Gulfstream International Airlines

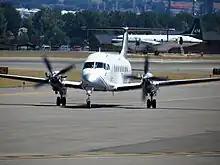
A Beechcraft 1900D airliner at Billings Logan International Airport.

The airline was established in October 1988 and started operations on December 1, 1990. Thomas L. Cooper, the founder, was a former Boeing 727 captain for Eastern Air Lines during the pilots' strike in 1989. Initially it operated as an on-demand air taxi between Miami, Florida and Cap-Haïtien, Haiti, but was relocated to the Bahamas when the political climate in Haiti forced the operation to halt. The airline also flew diplomatic mail to the U.S. Interest in Havana, Cuba on a weekly basis.